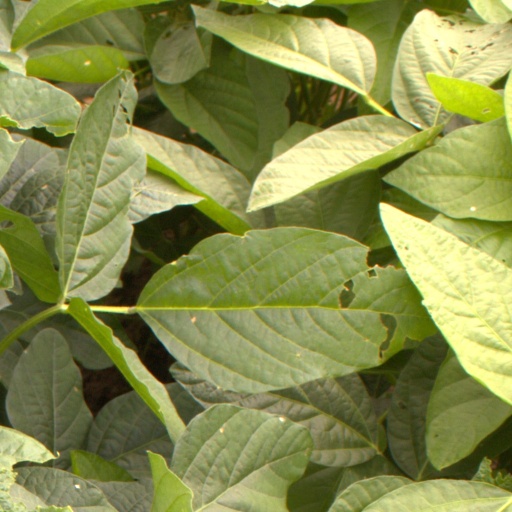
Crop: soybean